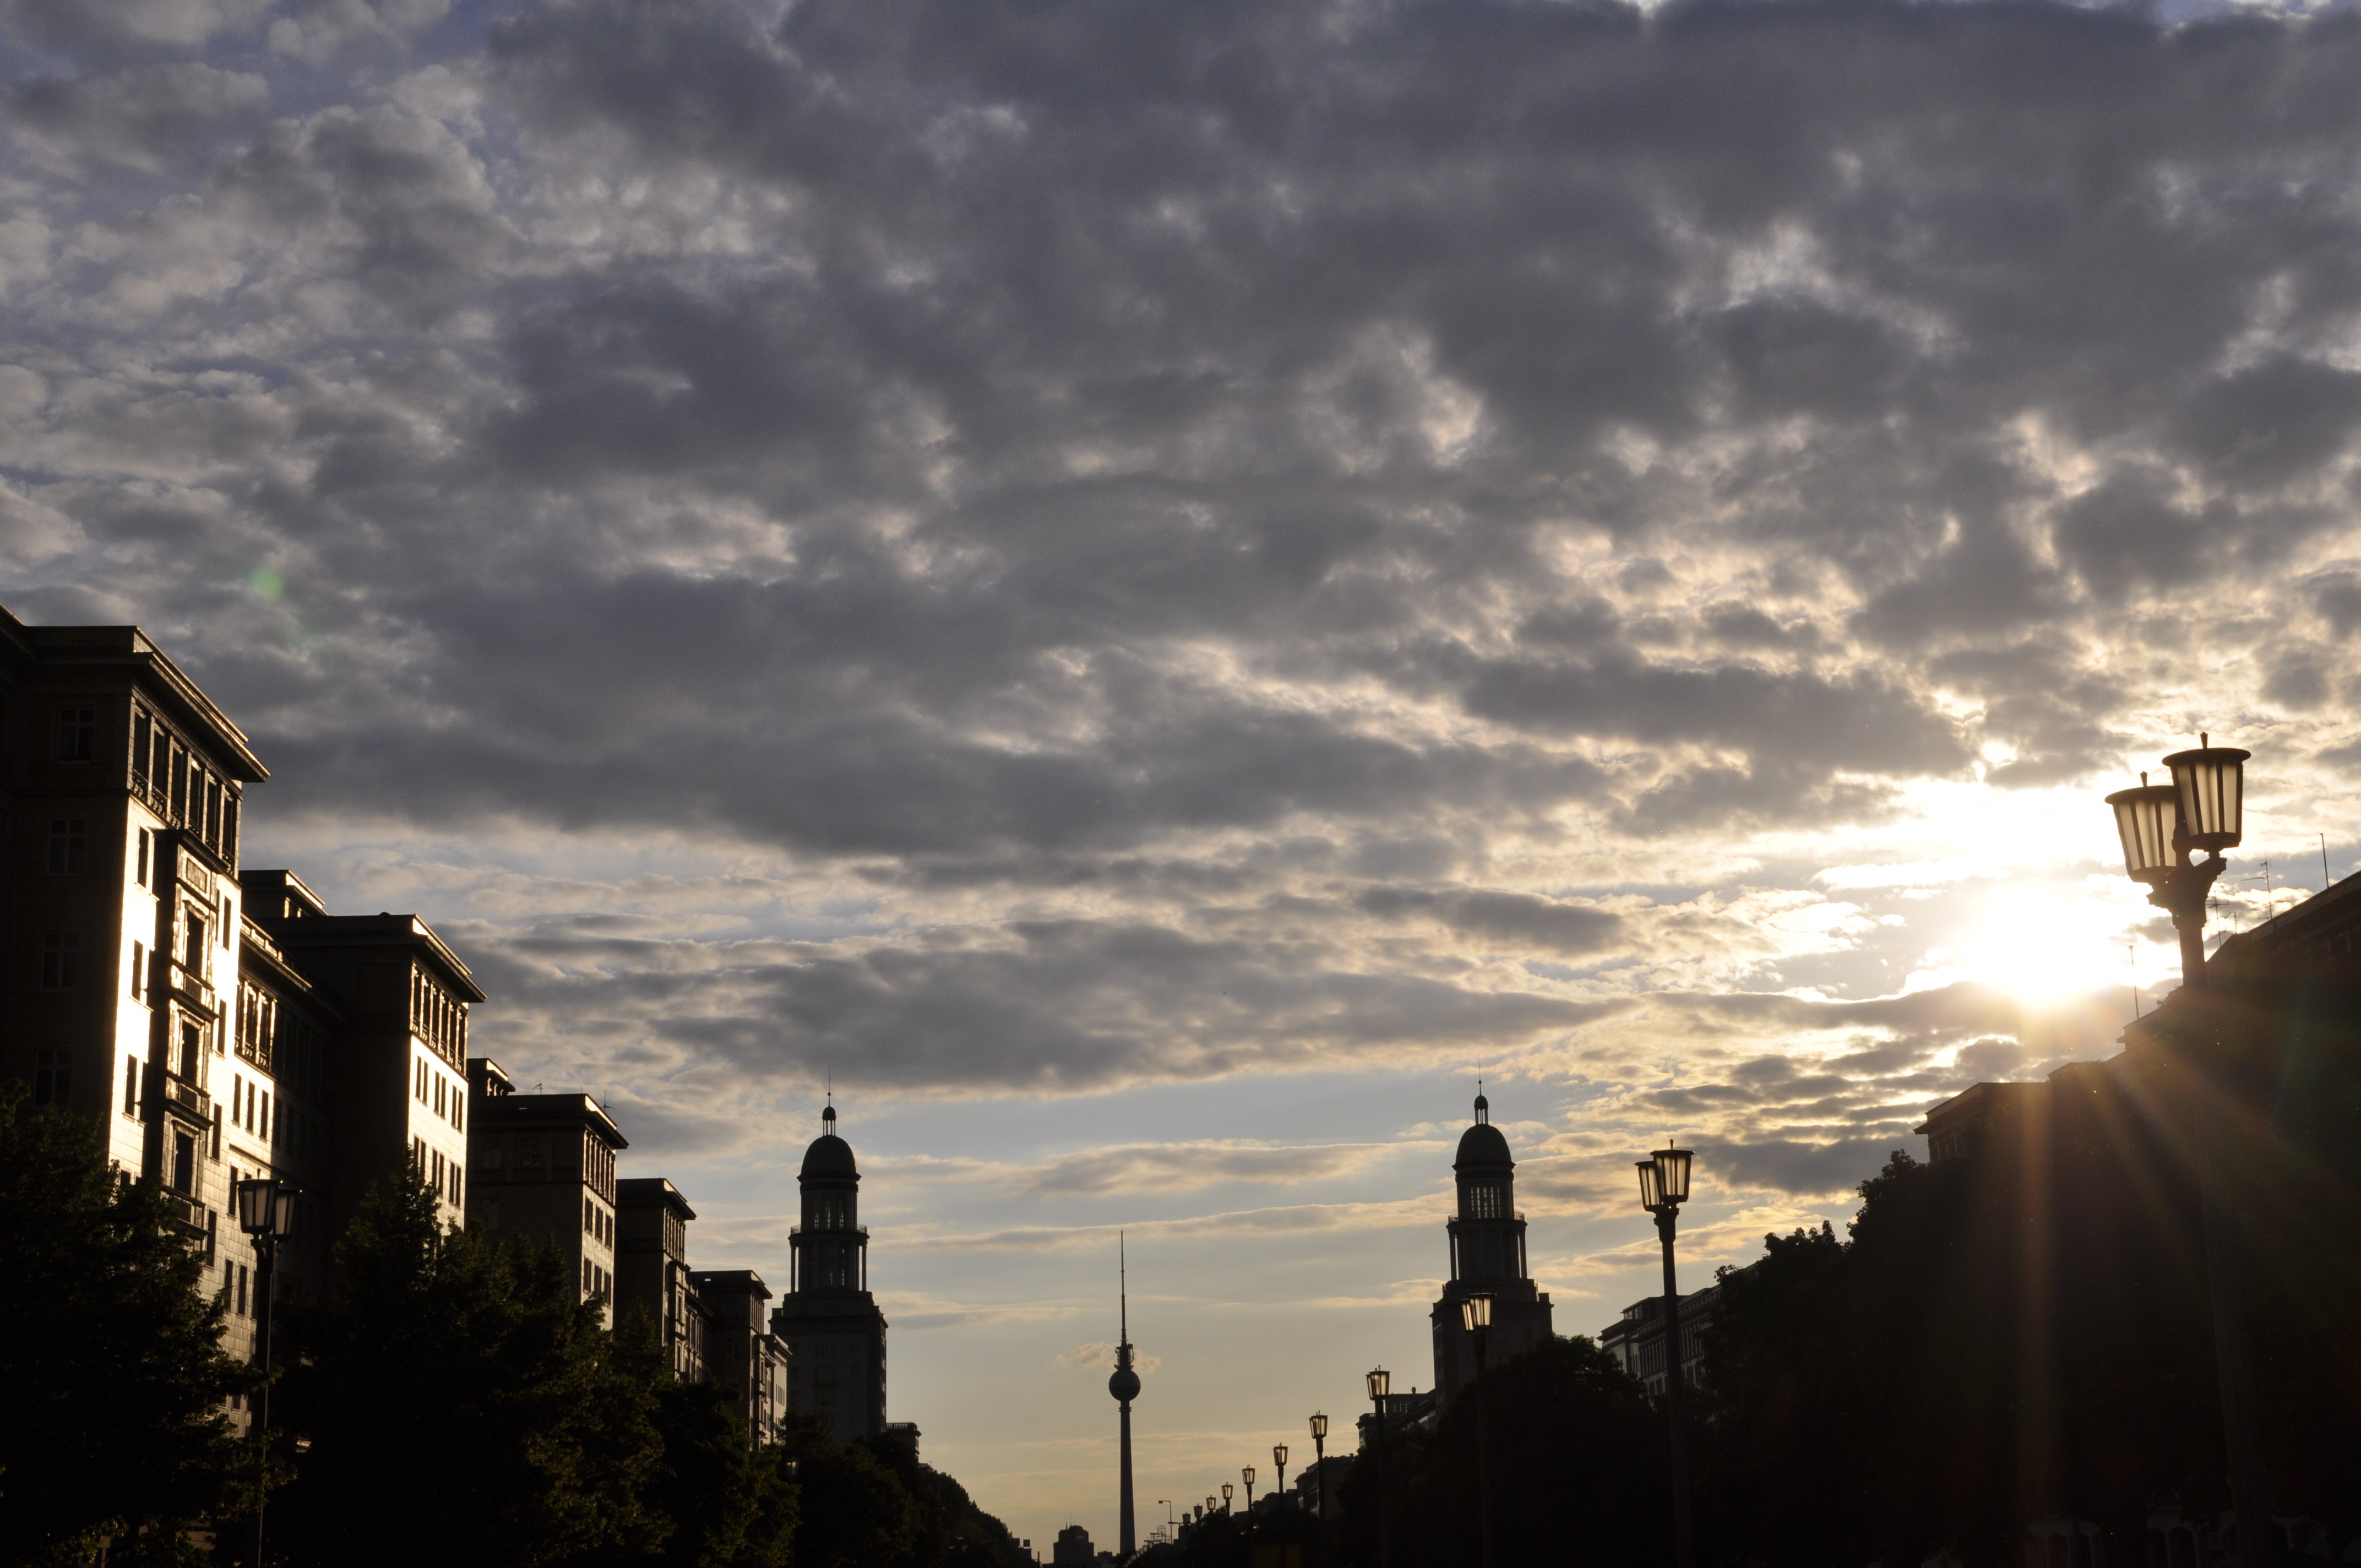
horizon, light, cloud, architecture, sky, sun, sunrise, sunset, skyline, sunlight, morning, dawn, dusk, evening, darkness, clouds, berlin, tv tower, frankfurter tor, stalin buildings